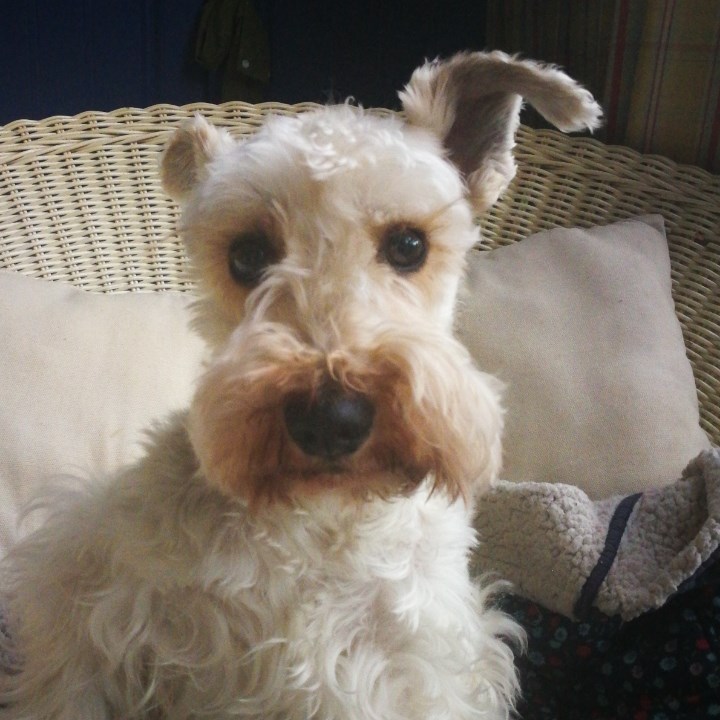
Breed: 2342-n000102-miniature_schnauzer